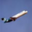
Label: airplane